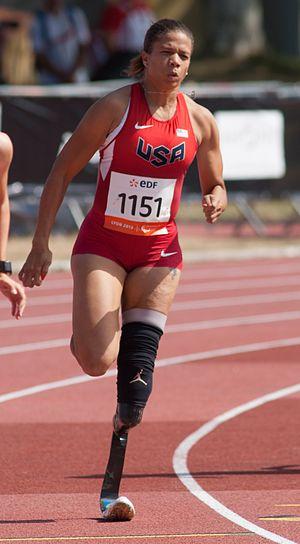
Championnats du monde d'athlétisme IPC 2013.